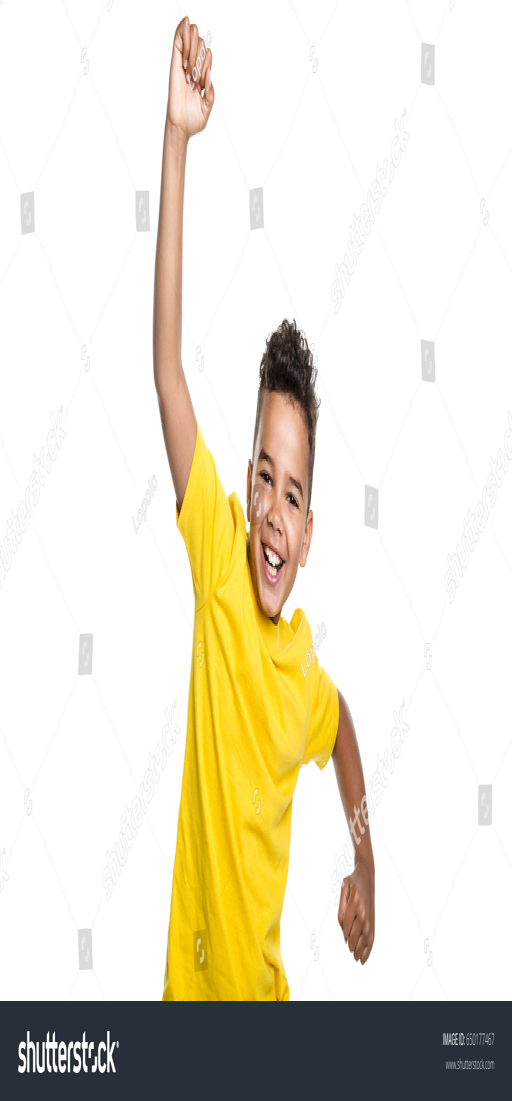
a boy on studio white background